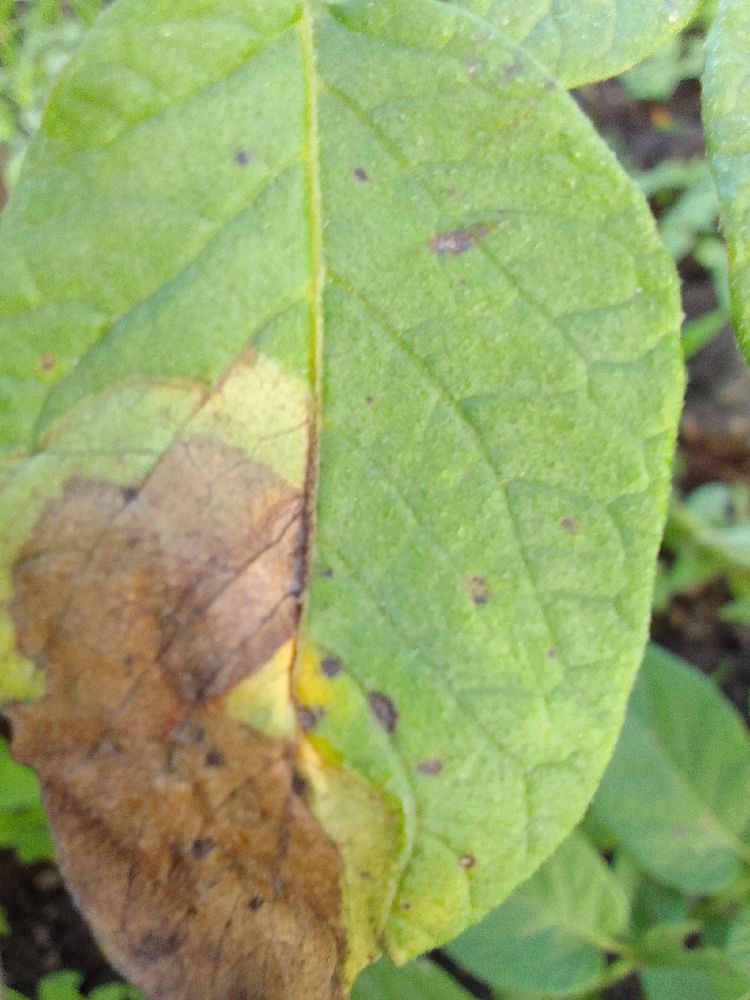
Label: Late blight